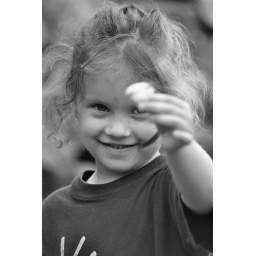
I meet this girl by watching ducks on river. This girl found a featherlet and showed it her mother.